Iyo Sky

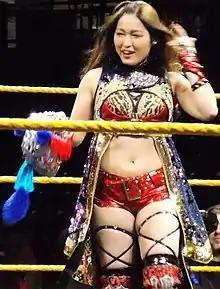

On April 5, 2019, at , Shirai took part in a fatal four-way match for the NXT Women's Championship, however, Baszler submitted Belair to retain the title. On April 11 (episode aired on tape delay on April 17), Shirai interfered in Sane's rematch with Baszler and attacked her as she was looking to injure Sane, resulting in a disqualification loss for Sane. As a result, Sane was not allowed to challenge for the NXT Women's Championship anymore, writing her off the brand. The Sky Pirates disbanded following Sane's move to the main roster, after which Shirai continued her feud with Baszler, Duke and Shafir as the three continuously attacked her. This ultimately led to a match between Shirai and Baszler for the NXT Women's Championship at on June 1, 2019, where Shirai failed to win the title despite Candice LeRae's interference and attack on Duke and Shafir.